147th Attack Wing

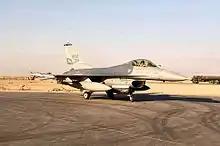
F-16C Block 25E Fighting Falcon 84–1309 at Balad AB, Iraq with the 111th EFS seen here taxiing following its mission on 4 September 2005 where it reached the 6,000 flying-hour mark.

Following the 11 September 2001 terrorist attacks, four 111th Fighter Squadron aircraft were launched to escort President George W. Bush, onboard Air Force 1 from Florida to Louisiana, Nebraska and finally back to Washington DC that same day. December 2001 saw the 111th deploy to Atlantic City, New Jersey, to fly Air Defense Combat Air Patrol missions over New York, Philadelphia and Washington DC in support of Operation Noble Eagle.